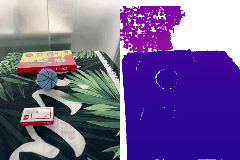
Label: ball